Starter Villain

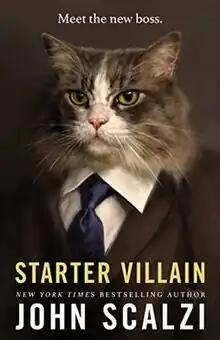
first edition

Starter Villain is a science fiction novel written by American author John Scalzi. It was first published in hardcover and ebook by Tor Books, and audiobook by Audible Studios, on September 19, 2023; British hardcover and ebook editions were released by Tor UK on September 21, 2023. A large print hardcover edition was issued by Thorndike Press on November 28, 2023, and a trade paperback edition was issued by Tor Books on October 1, 2024.